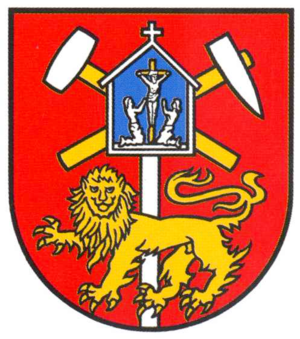
Clausthal-Zellerfeld est une ville de Basse-Saxe, dans la moitié sud-ouest du massif du Harz. Avec une population d'environ 15 000 habitants, Clausthal-Zellerfeld est le chef-lieu de l'intercommunalité de l’Oberharz.